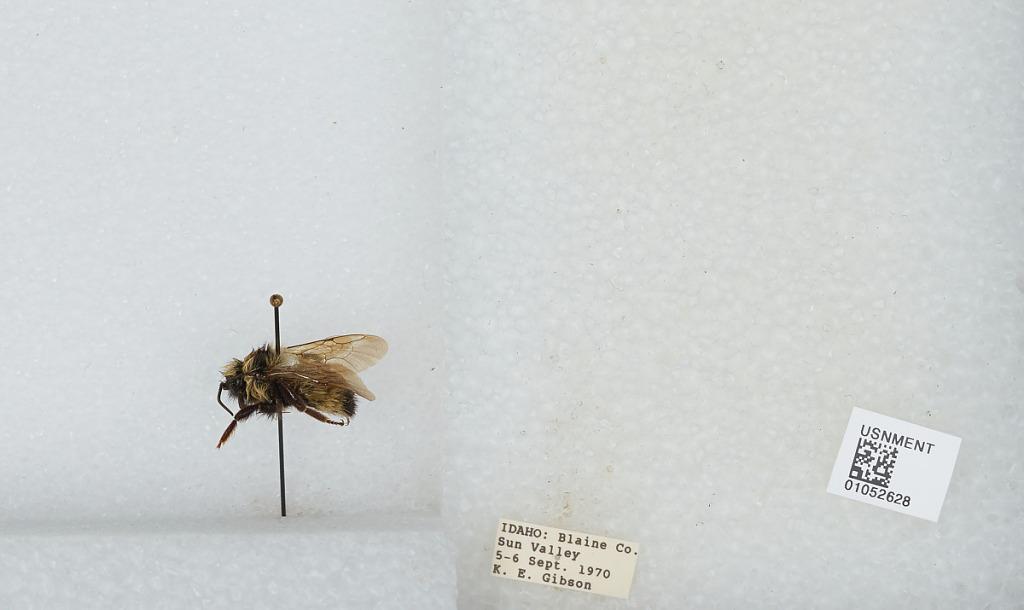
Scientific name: Bombus sp.
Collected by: K. Gibson
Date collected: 1970-9-5
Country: United States
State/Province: Idaho
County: Blaine
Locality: Sun Valley
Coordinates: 43.6806, -114.343